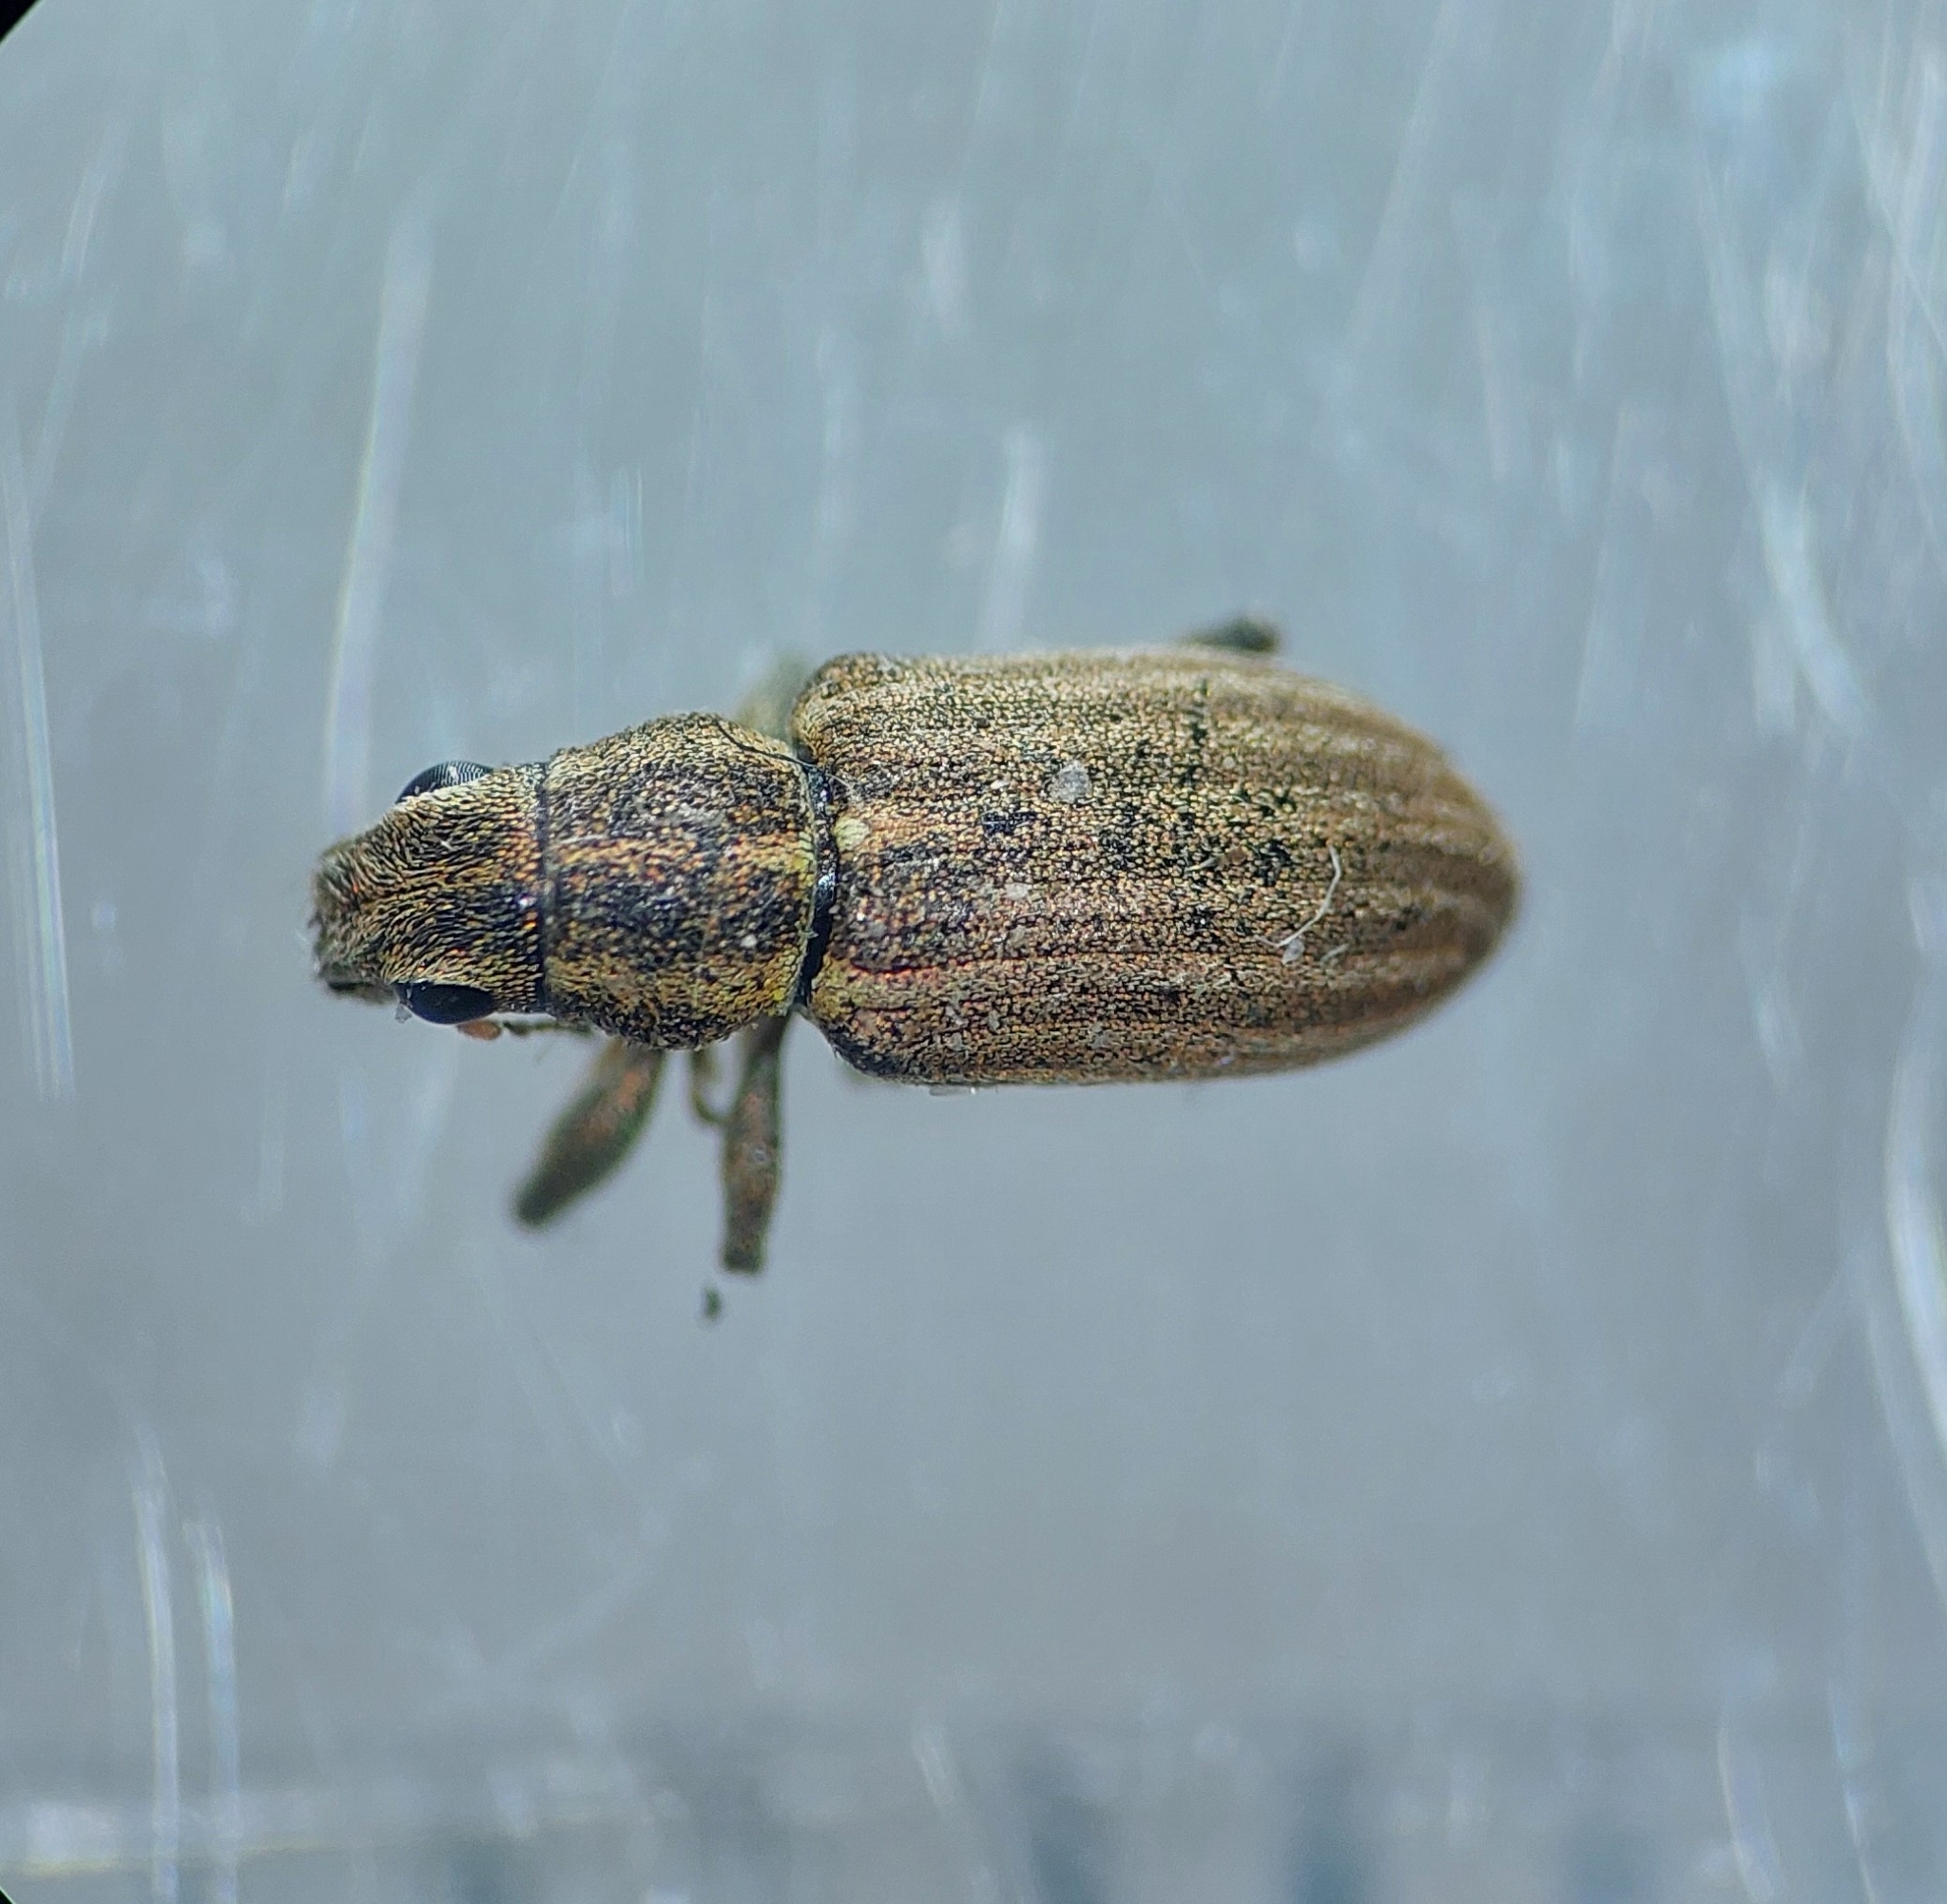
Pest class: pea_leaf_weevil